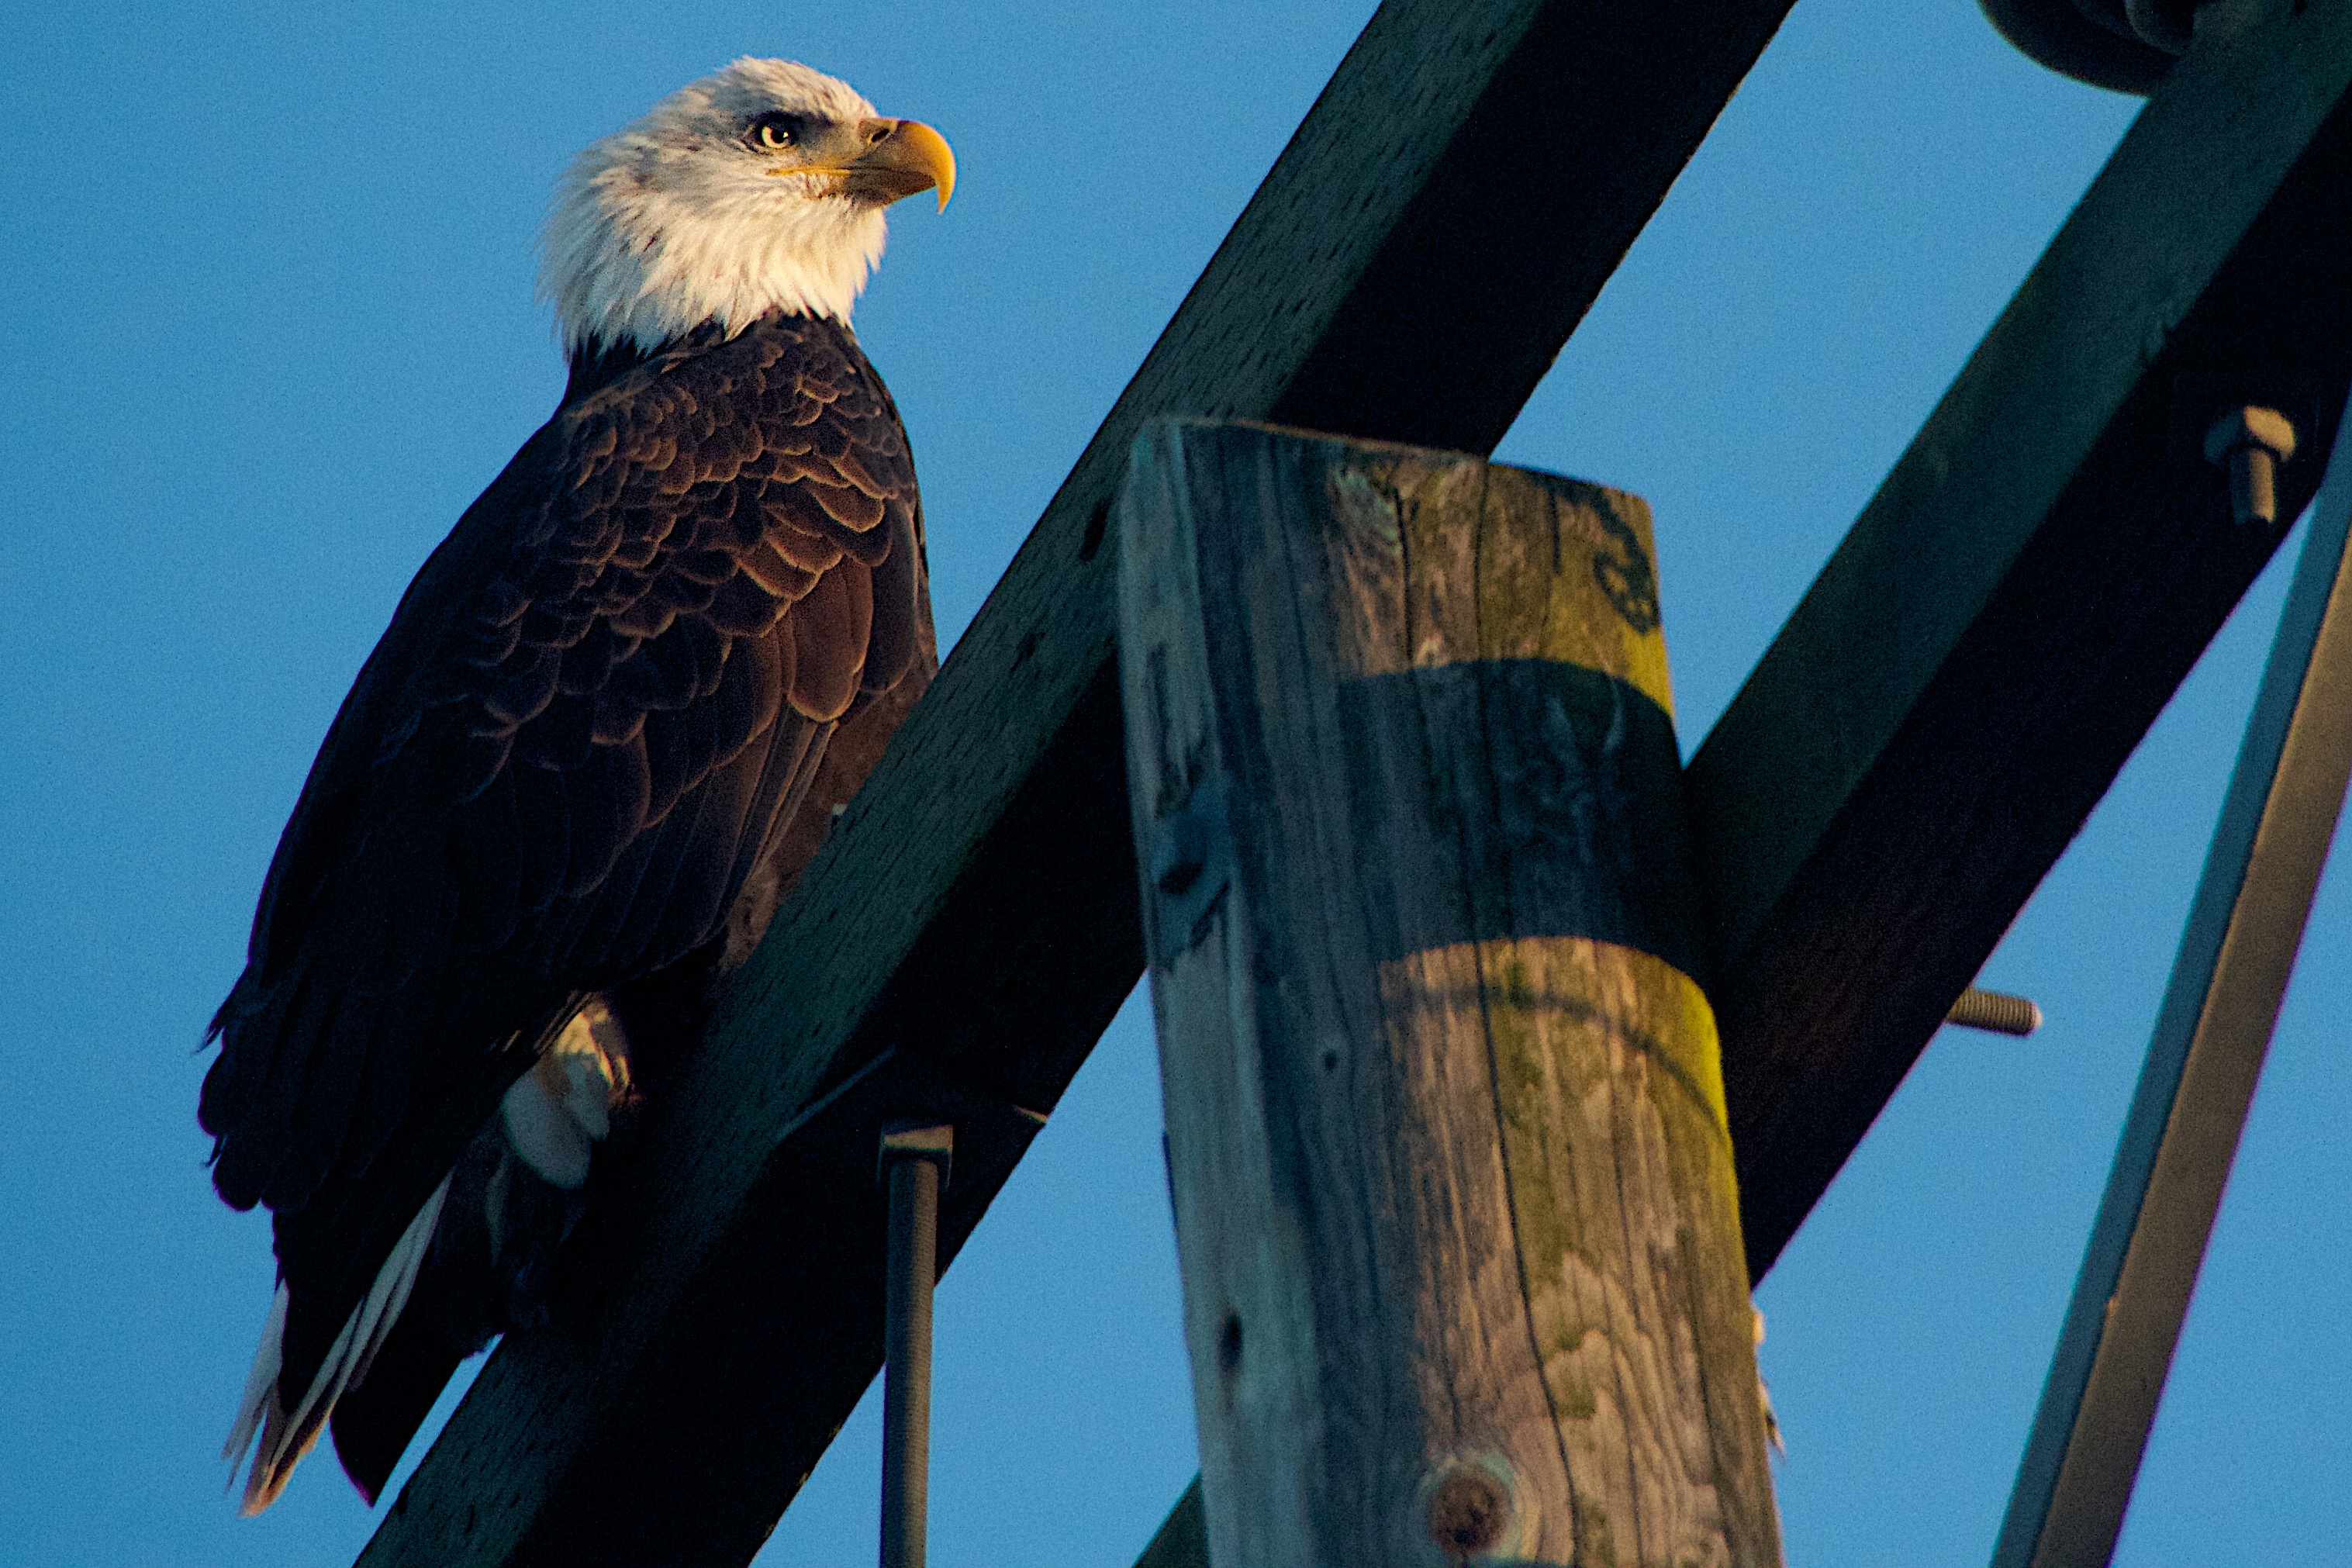
bird, wing, eagle, blue, fauna, bird of prey, bald eagle, vertebrate